San Francisco Boys Chorus

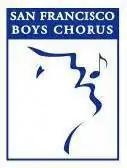
Official San Francisco Boys Chorus logo

On January 20, 2009, forty-three boys from the SFBC performed at the presidential inauguration ceremony for United States President Barack Obama at the U.S. Capitol, along with members of the San Francisco Girls Chorus (a separate organization). They sang for 20 minutes in front of an audience of millions.